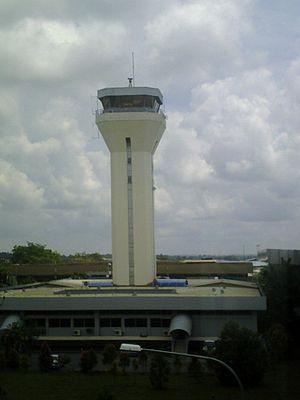
L'aéroport international de Kuching est un aéroport international desservant la zone de Sarawak en Malaisie, situé à onze kilomètres au sud de Kuching. L'aéroport partage sa piste avec la base aérienne de Kuching de la Royal Malaysian Air Force, qui accueille le 7ᵉ escadron de la RMAF.